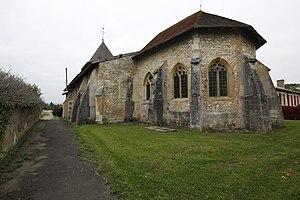
Église Saint-Gorgon de Woël.